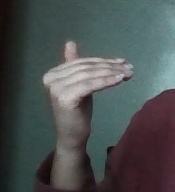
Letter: khaa